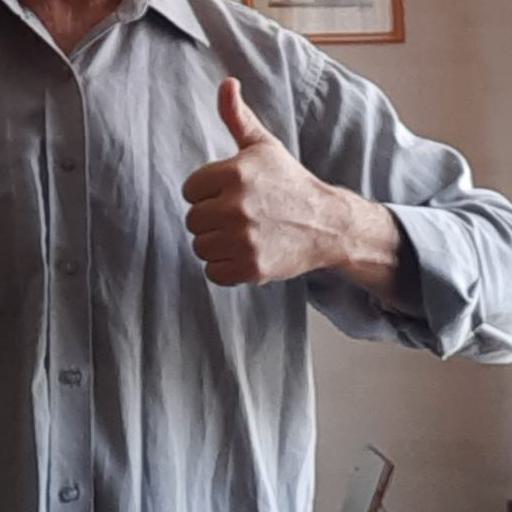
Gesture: like